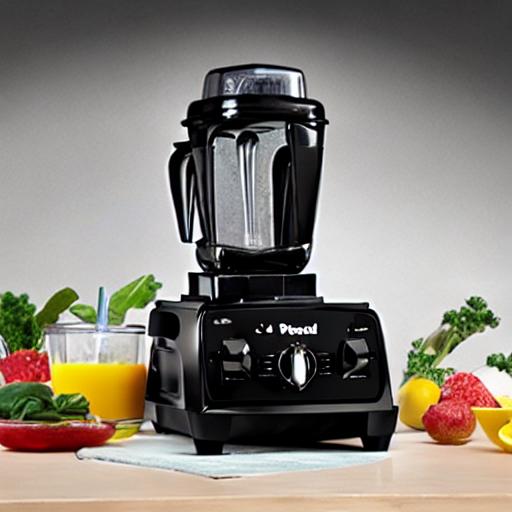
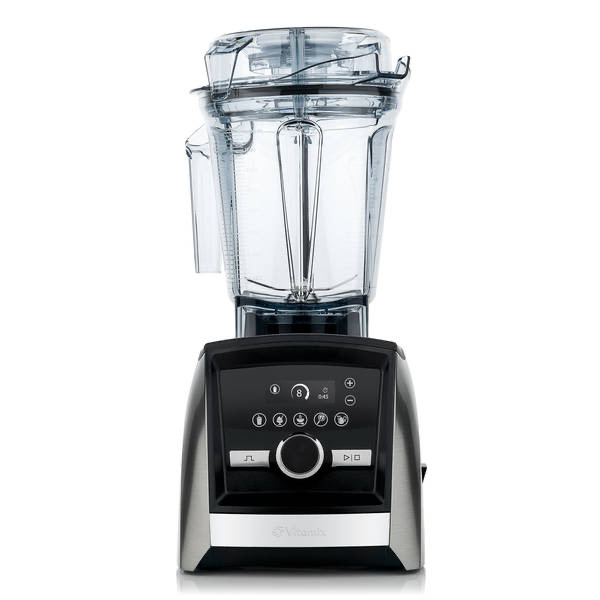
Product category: items_blender
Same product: no